Cuban Junta

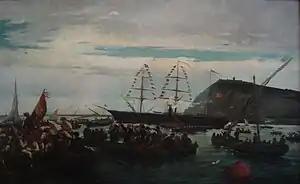
Image of the Ten Years War between Spain and Cuba

The first of the Juntas was founded in New York in 1848 and lasted until 1855. It was started by Cuban leaders Don Gaspar Betancourt Cisneros, Don Manuel De Jesus Arango, Don Domingo de Goicouria, Don Jose Elias Hernandez, and Don Porfirio Valiente with financial support from Havana, their main goal to encourage United States politicians to purchase the land from the Spaniards. This was the first attempt by Cubans to get the United States to annex Cuba. After some failed annexation attempts, the Junta collaborated with filibusterers like Narciso López and John Quitman. The United States government did not tolerate this activity and tried to shut it down. This concluded with Spain making it clear they were not willing to sell the land, leading to the abandonment of the first Junta in 1855.